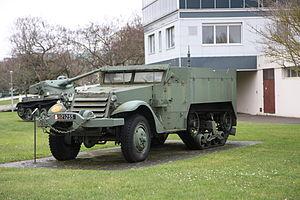
Half-track de la gendarmerie mobile à Satory
Le Groupement blindé de gendarmerie mobile, est implanté à Versailles-Satory. Depuis le 1ᵉʳ janvier 2020, il est commandé par un général de brigade.
L’autochenille blindée - Half-track en anglais - fut le premier véhicule de transport de troupes de l'US Army à être employé opérationnellement. Il fut construit et utilisé intensivement durant la Seconde Guerre mondiale et continua sa carrière bien au-delà au Proche-Orient notamment où il fut utilisé sous de nombreuses versions en Israël ou au Liban. Certaines versions sont d'ailleurs encore utilisées aujourd'hui comme le Tsefa. Sa version antiaérienne, le M 16, termine quant à lui sa carrière opérationnelle au milieu des années 1980. Au total, 70 variantes représentant 41 000 véhicules sortirent des usines de Diamond T, White, Autocar et International Harvester. Le concept lui-même, largement utilisé par les Allemands par ailleurs, est abandonné à la fin de la Seconde Guerre mondiale au profit d'engins de reconnaissance, tracteurs ou transports de troupes entièrement chenillés ou à roues. Il n'a pas de suite à proprement parler bien que certains matériels soviétiques comme le BTR-152 aient un air de famille indéniable.
La Gendarmerie mobile est une subdivision d'arme de la Gendarmerie nationale française spécialisée dans le maintien ou le rétablissement de l'ordre. Dans ses missions quotidiennes, elle participe à la sécurité publique générale aux côtés de la gendarmerie départementale.